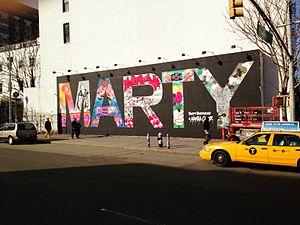
Martha Cooper, née en 1943 à Baltimore, est une photographe et photojournaliste américaine. Elle est reconnue pour son travail autour du graffiti.